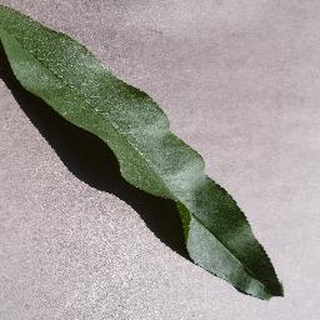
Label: healthy_peach